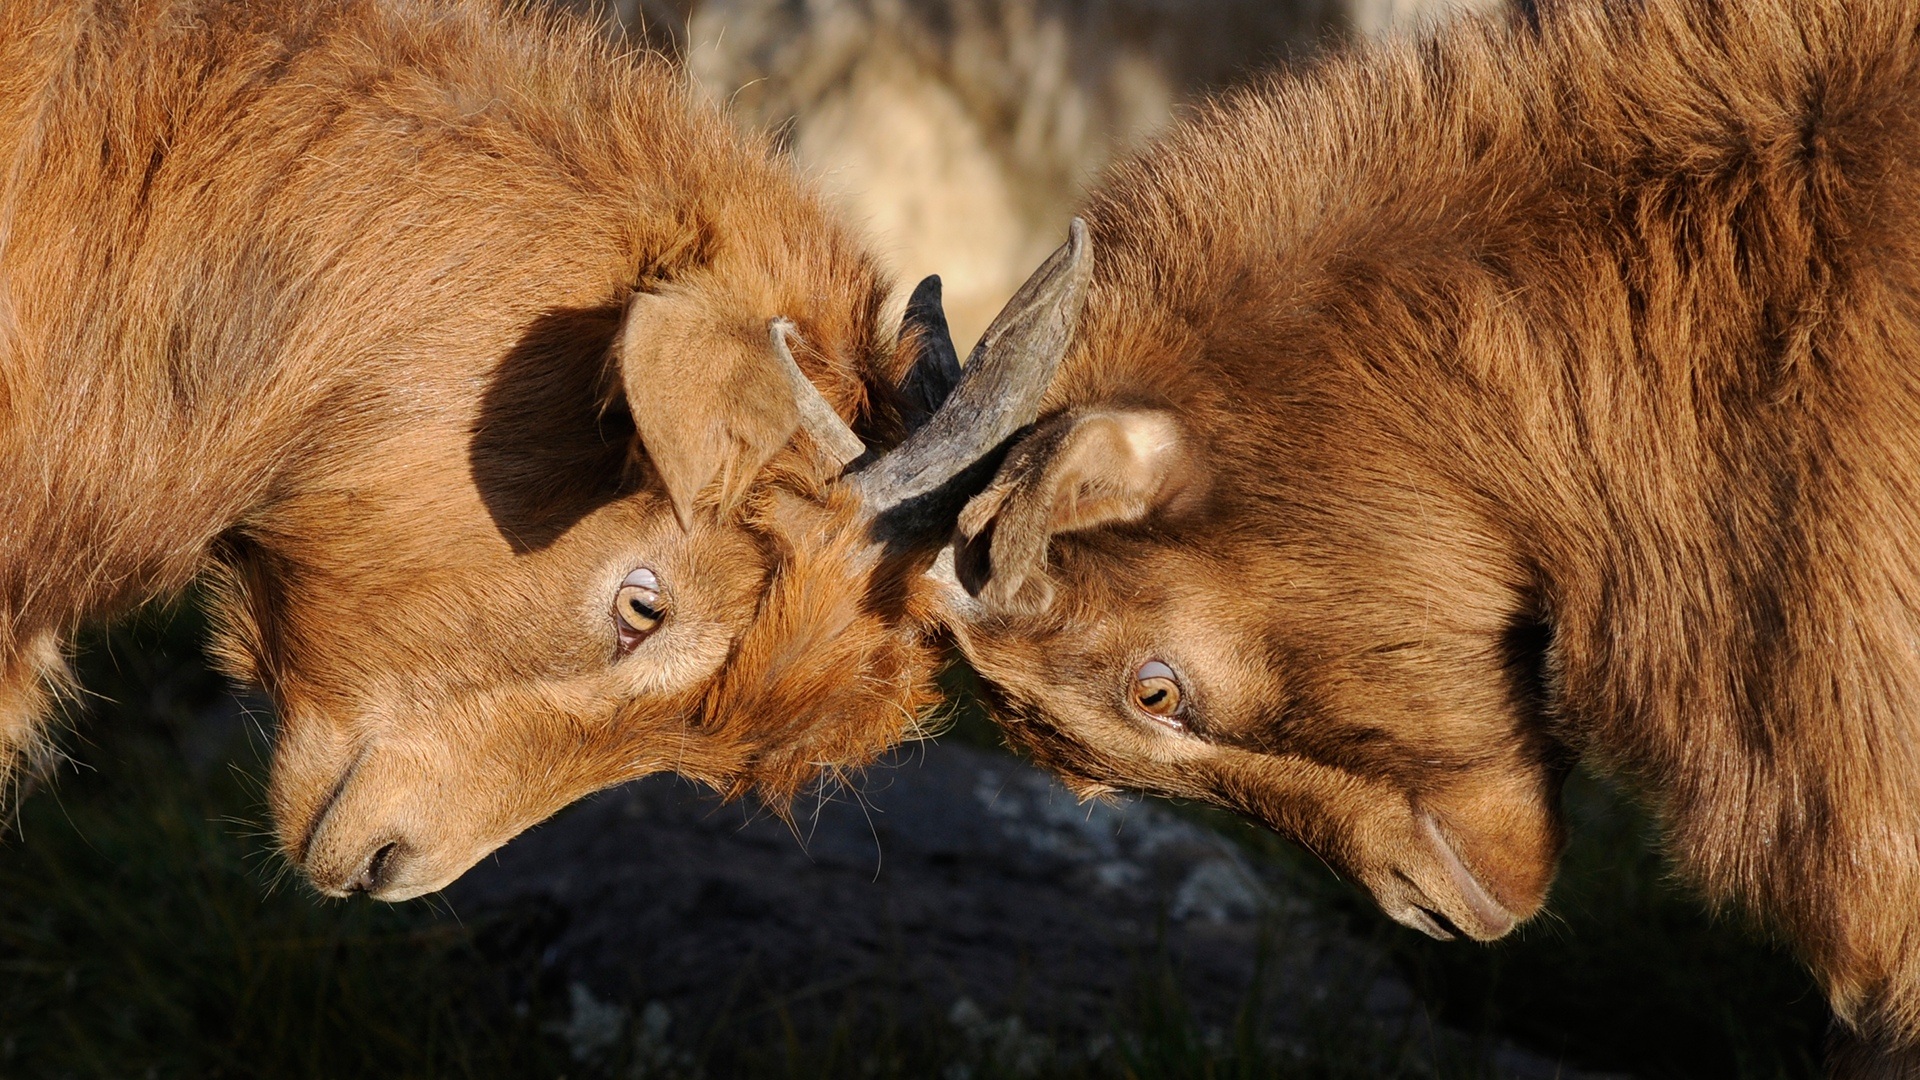
wildlife, horn, mammal, mane, fauna, close up, fight, competition, goats, vertebrate, bison, dispute, cattle like mammal